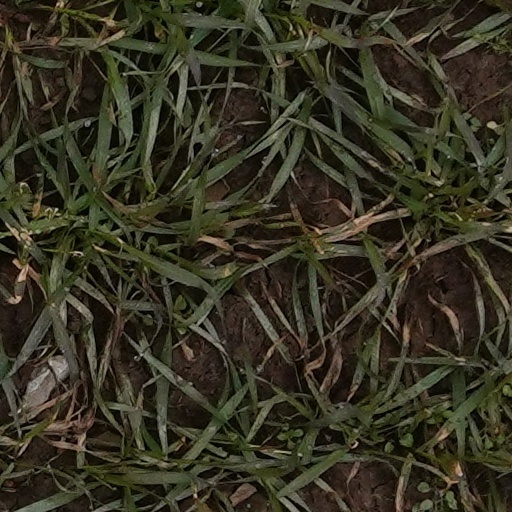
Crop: wheat